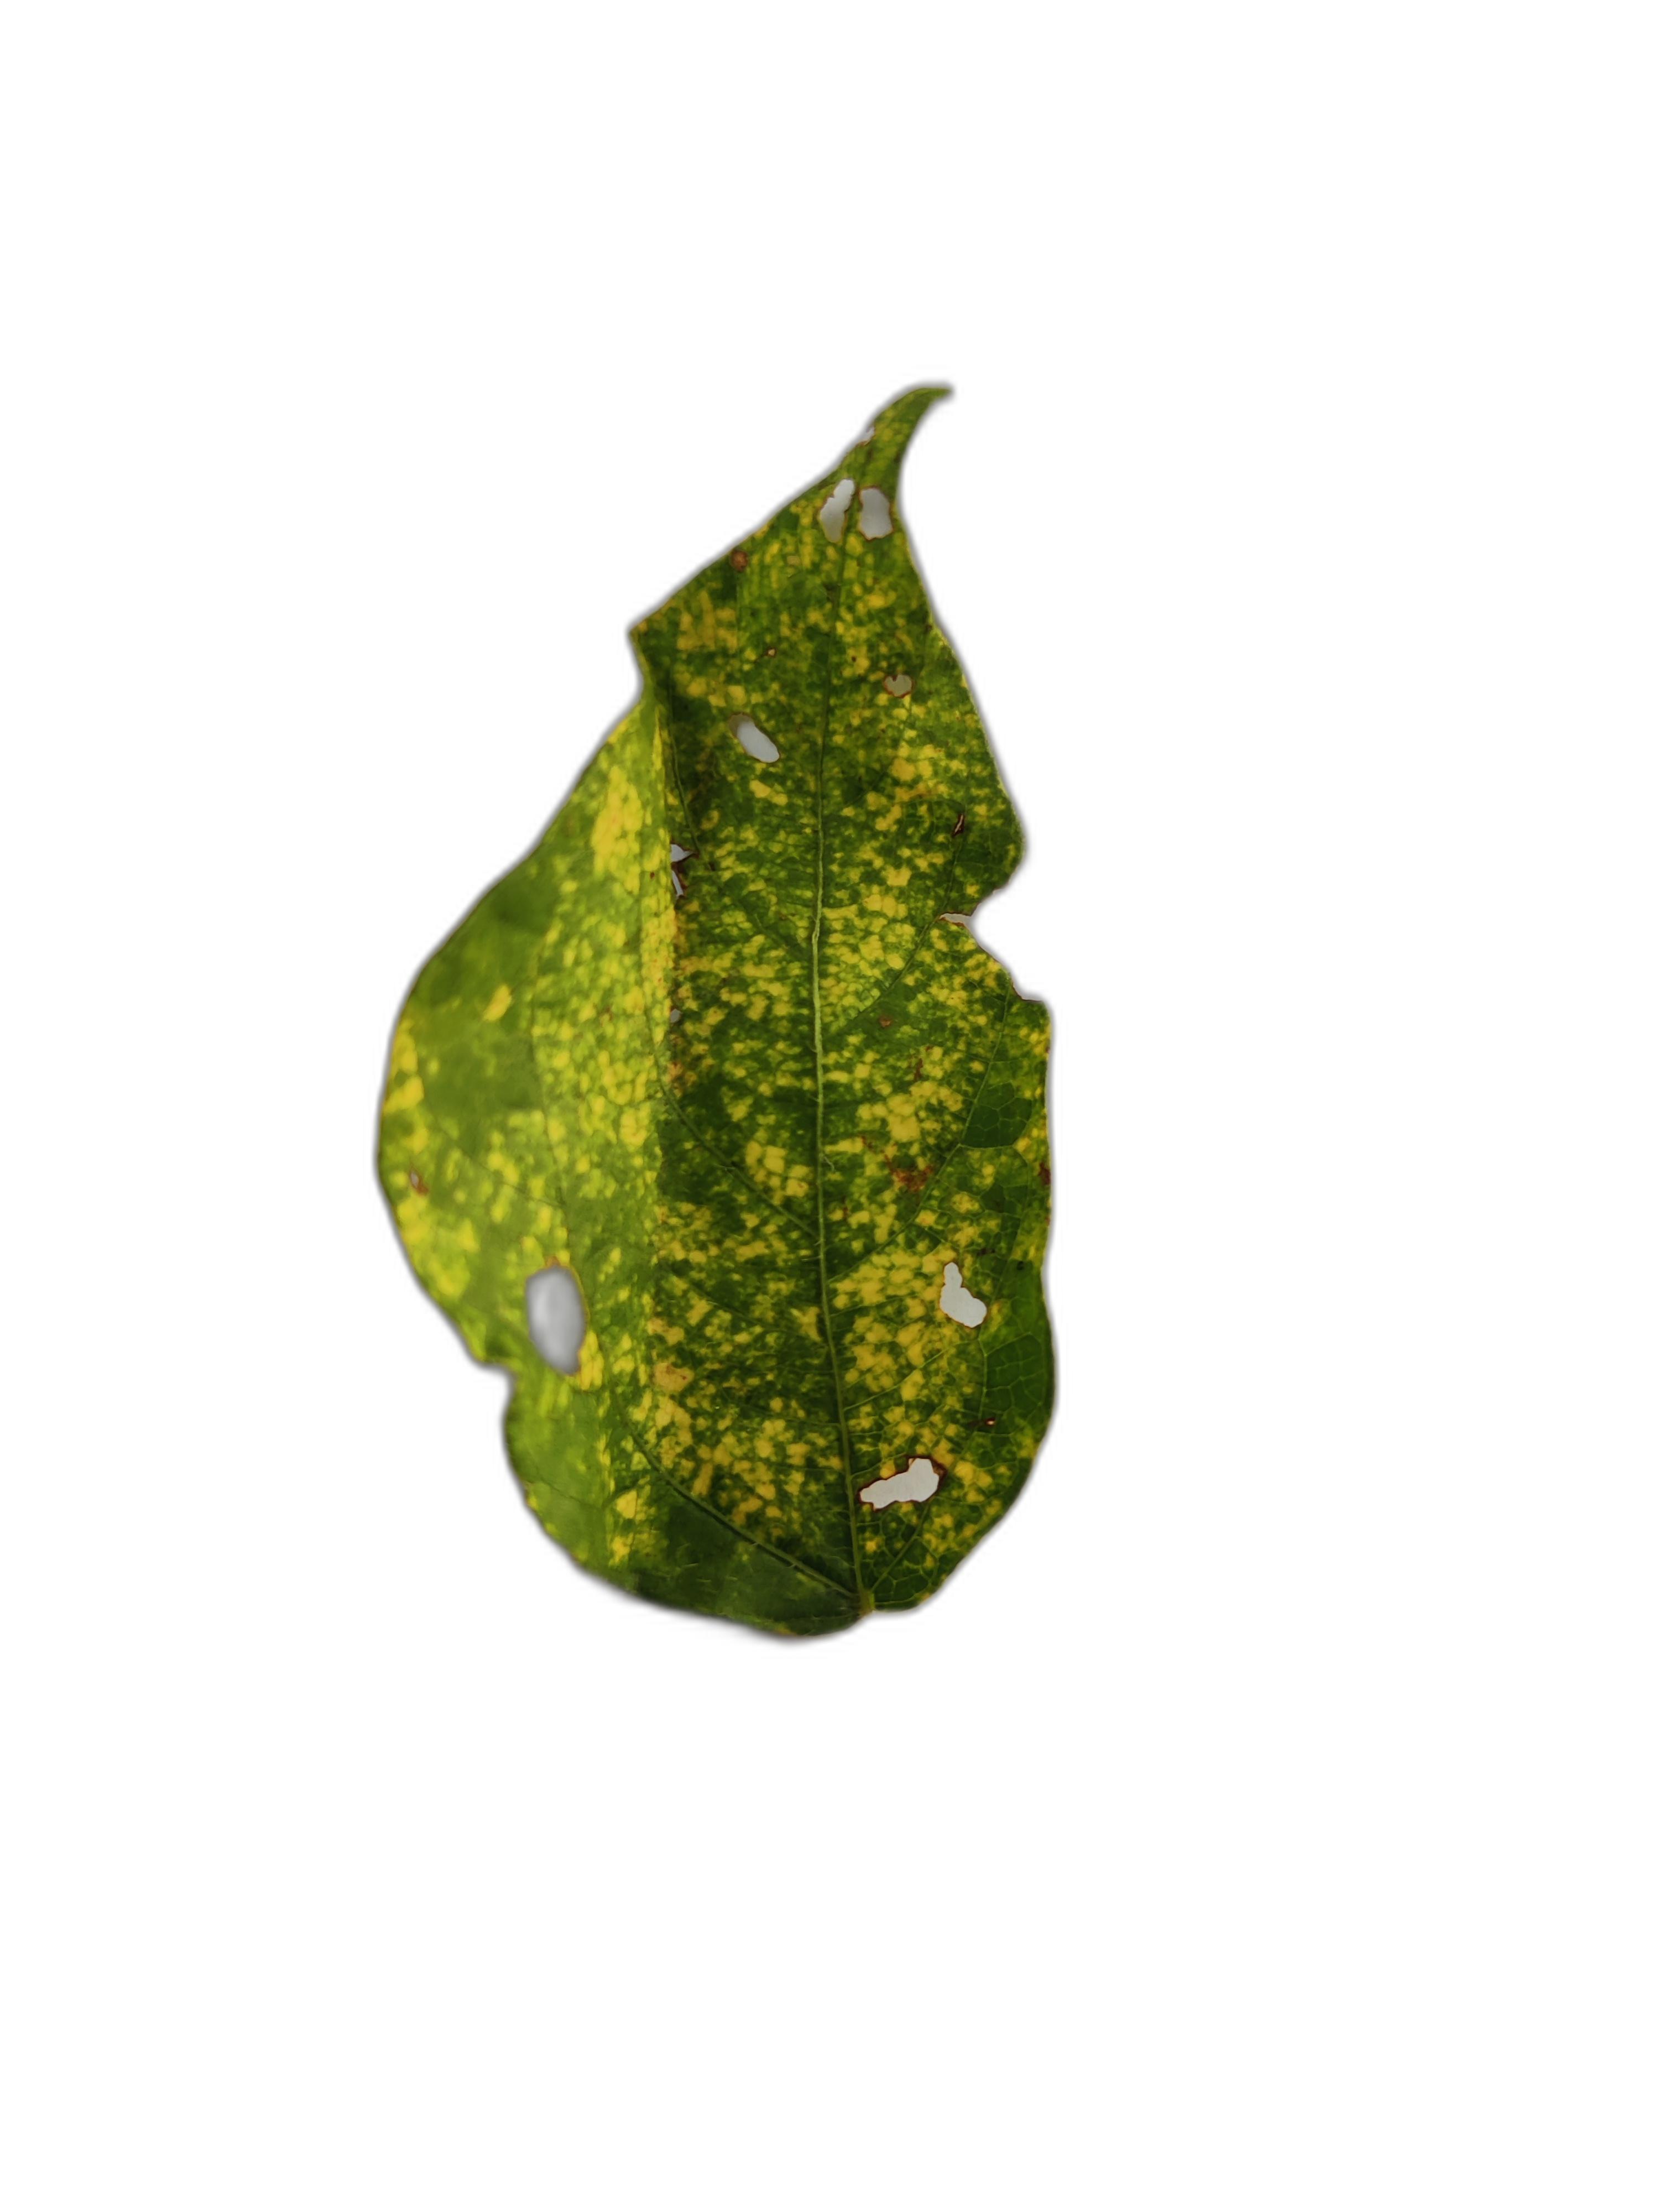
Label: Yellow Mosaic